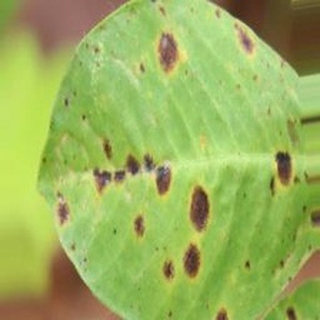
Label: groundnut_late_leaf_spot